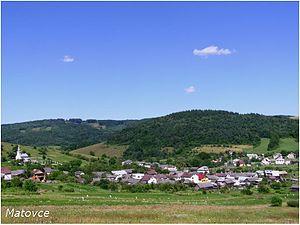
Matovce est un village de Slovaquie situé dans la région de Prešov.